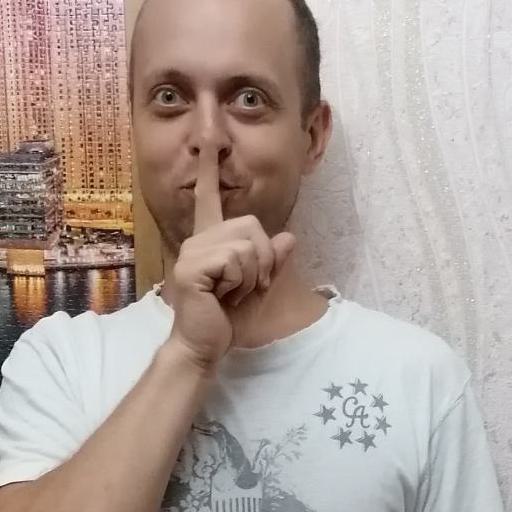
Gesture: mute